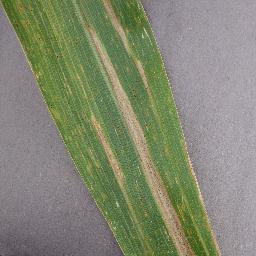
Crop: corn
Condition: (maize)_northern_blight